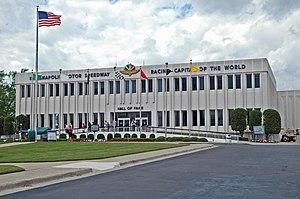
Indianapolis Motor Speedway est un circuit automobile situé à Speedway dans l'État de l'Indiana, aux États-Unis. C'est la deuxième plus ancienne piste de compétition automobile dans le monde après celle de Milwaukee Mile.